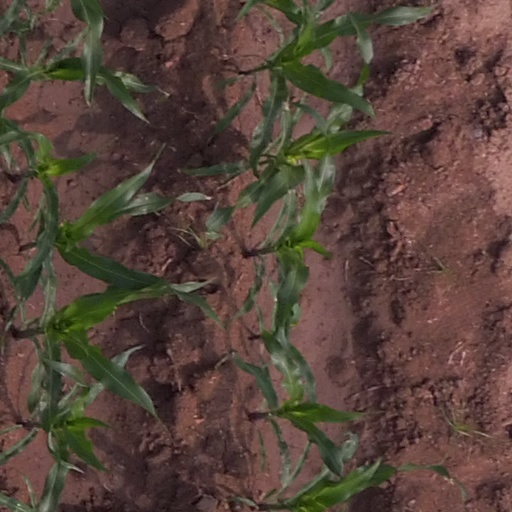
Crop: maize; corn